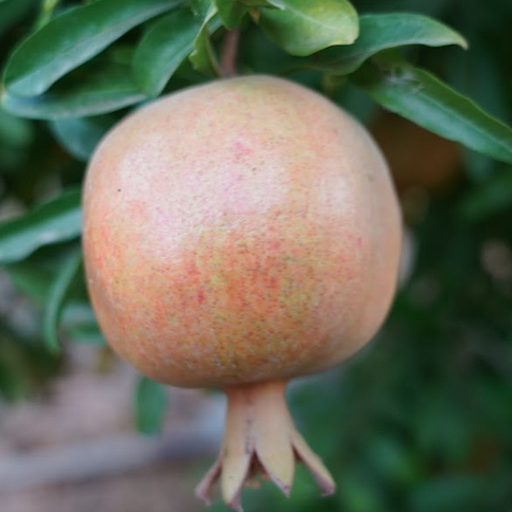
Label: Healthy